Italian prisoners of war in Australia

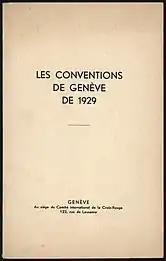
The 1929 Geneva Convention followed by the Australian internment camps

The Harvey camp, specifically the Camp eleven in the facility, housed Italian “enemy aliens” and a few Italian POWs from September 1940 to April 1942. The Harvey Number eleven camp was built mainly as a temporary holding facility due to its small holding capacity in housing “enemy aliens” and POWs. The Australian government transferred many of the Italian “enemy aliens” from this camp to the Loveday camp in South Australia later in WWII as it was a bigger facility.